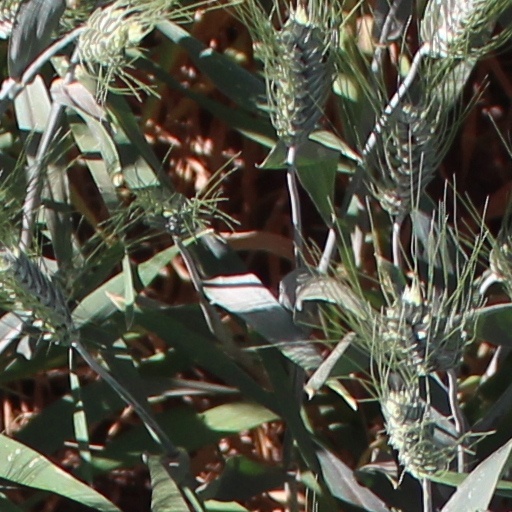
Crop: wheat